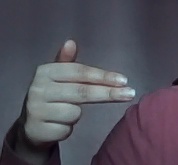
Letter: ghain